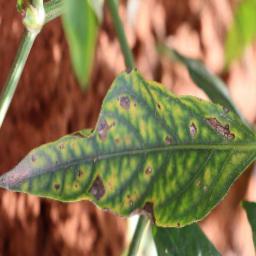
Label: cercospora